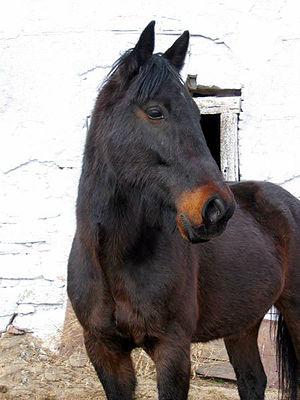
Les marques du cheval sont des zones, fréquemment blanches, bien distinctives sur un cheval à la couleur de robe plus foncée. Bon nombre des chevaux actuels portent des marques, héritage de leur domestication lorsqu'elles sont blanches. Elles aident à les identifier, les marques pouvant avoir des formes très variées. Présentes à la naissance, elles ne changent pas au cours de la vie du cheval. Sous la plupart d’entre elles, composées de poils blancs, la peau est rose. Les marques peuvent sembler changer légèrement quand un cheval se développe ou se débarrasse de son pelage d'hiver, mais la différence est simplement fonction de la longueur du poil.